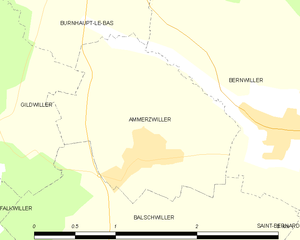
Carte des communes françaises